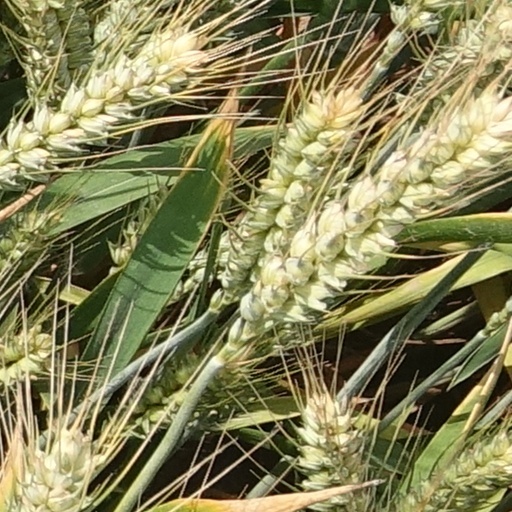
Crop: wheat